Which point is corresponding to the reference point?
Reference image:
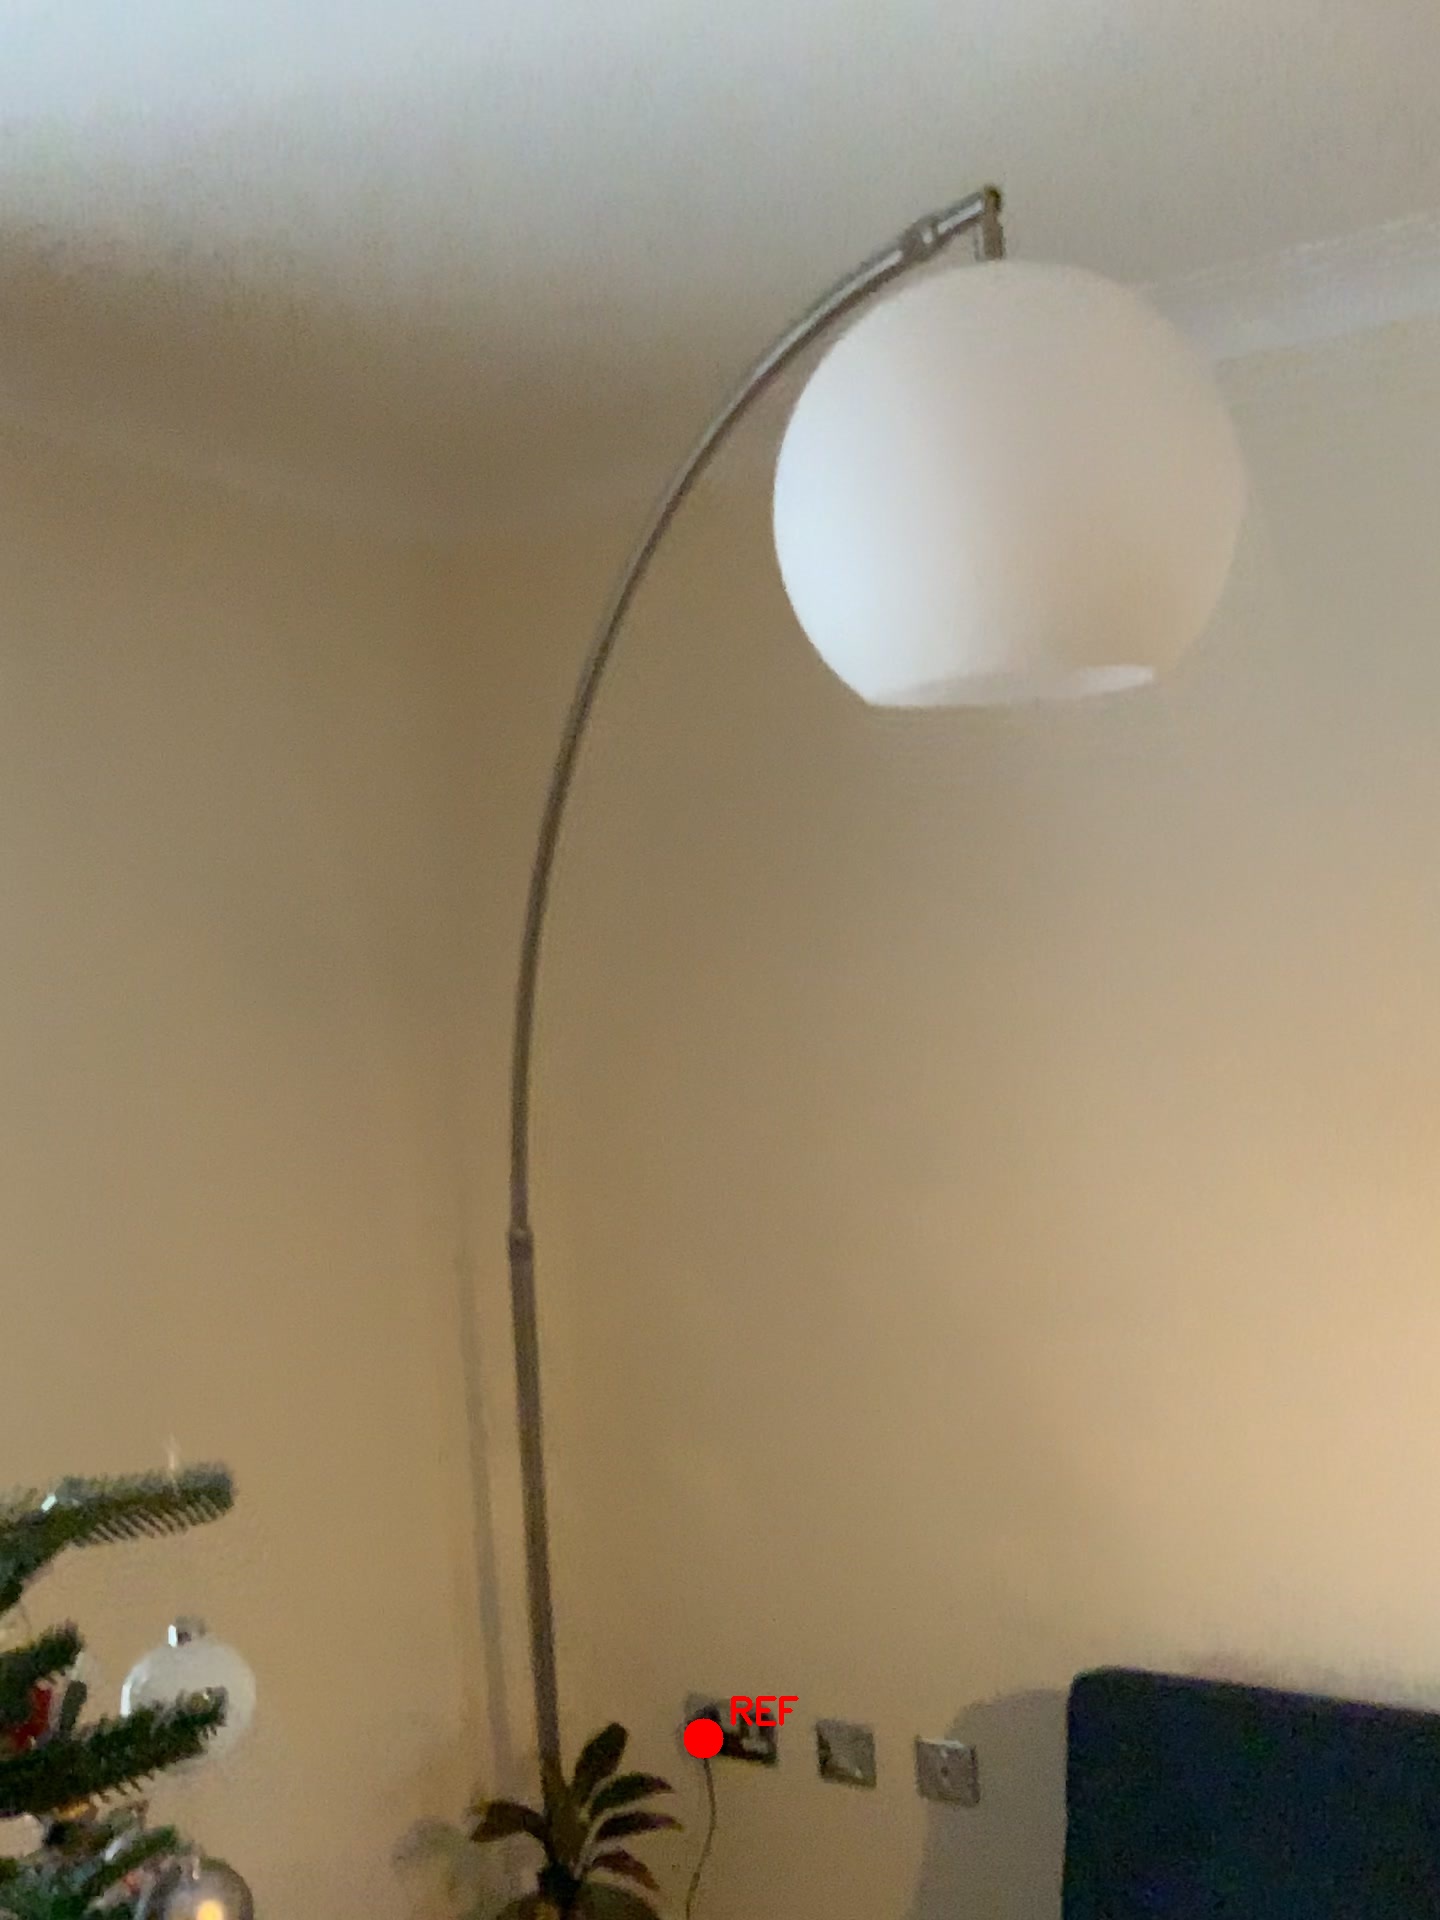
Option image:
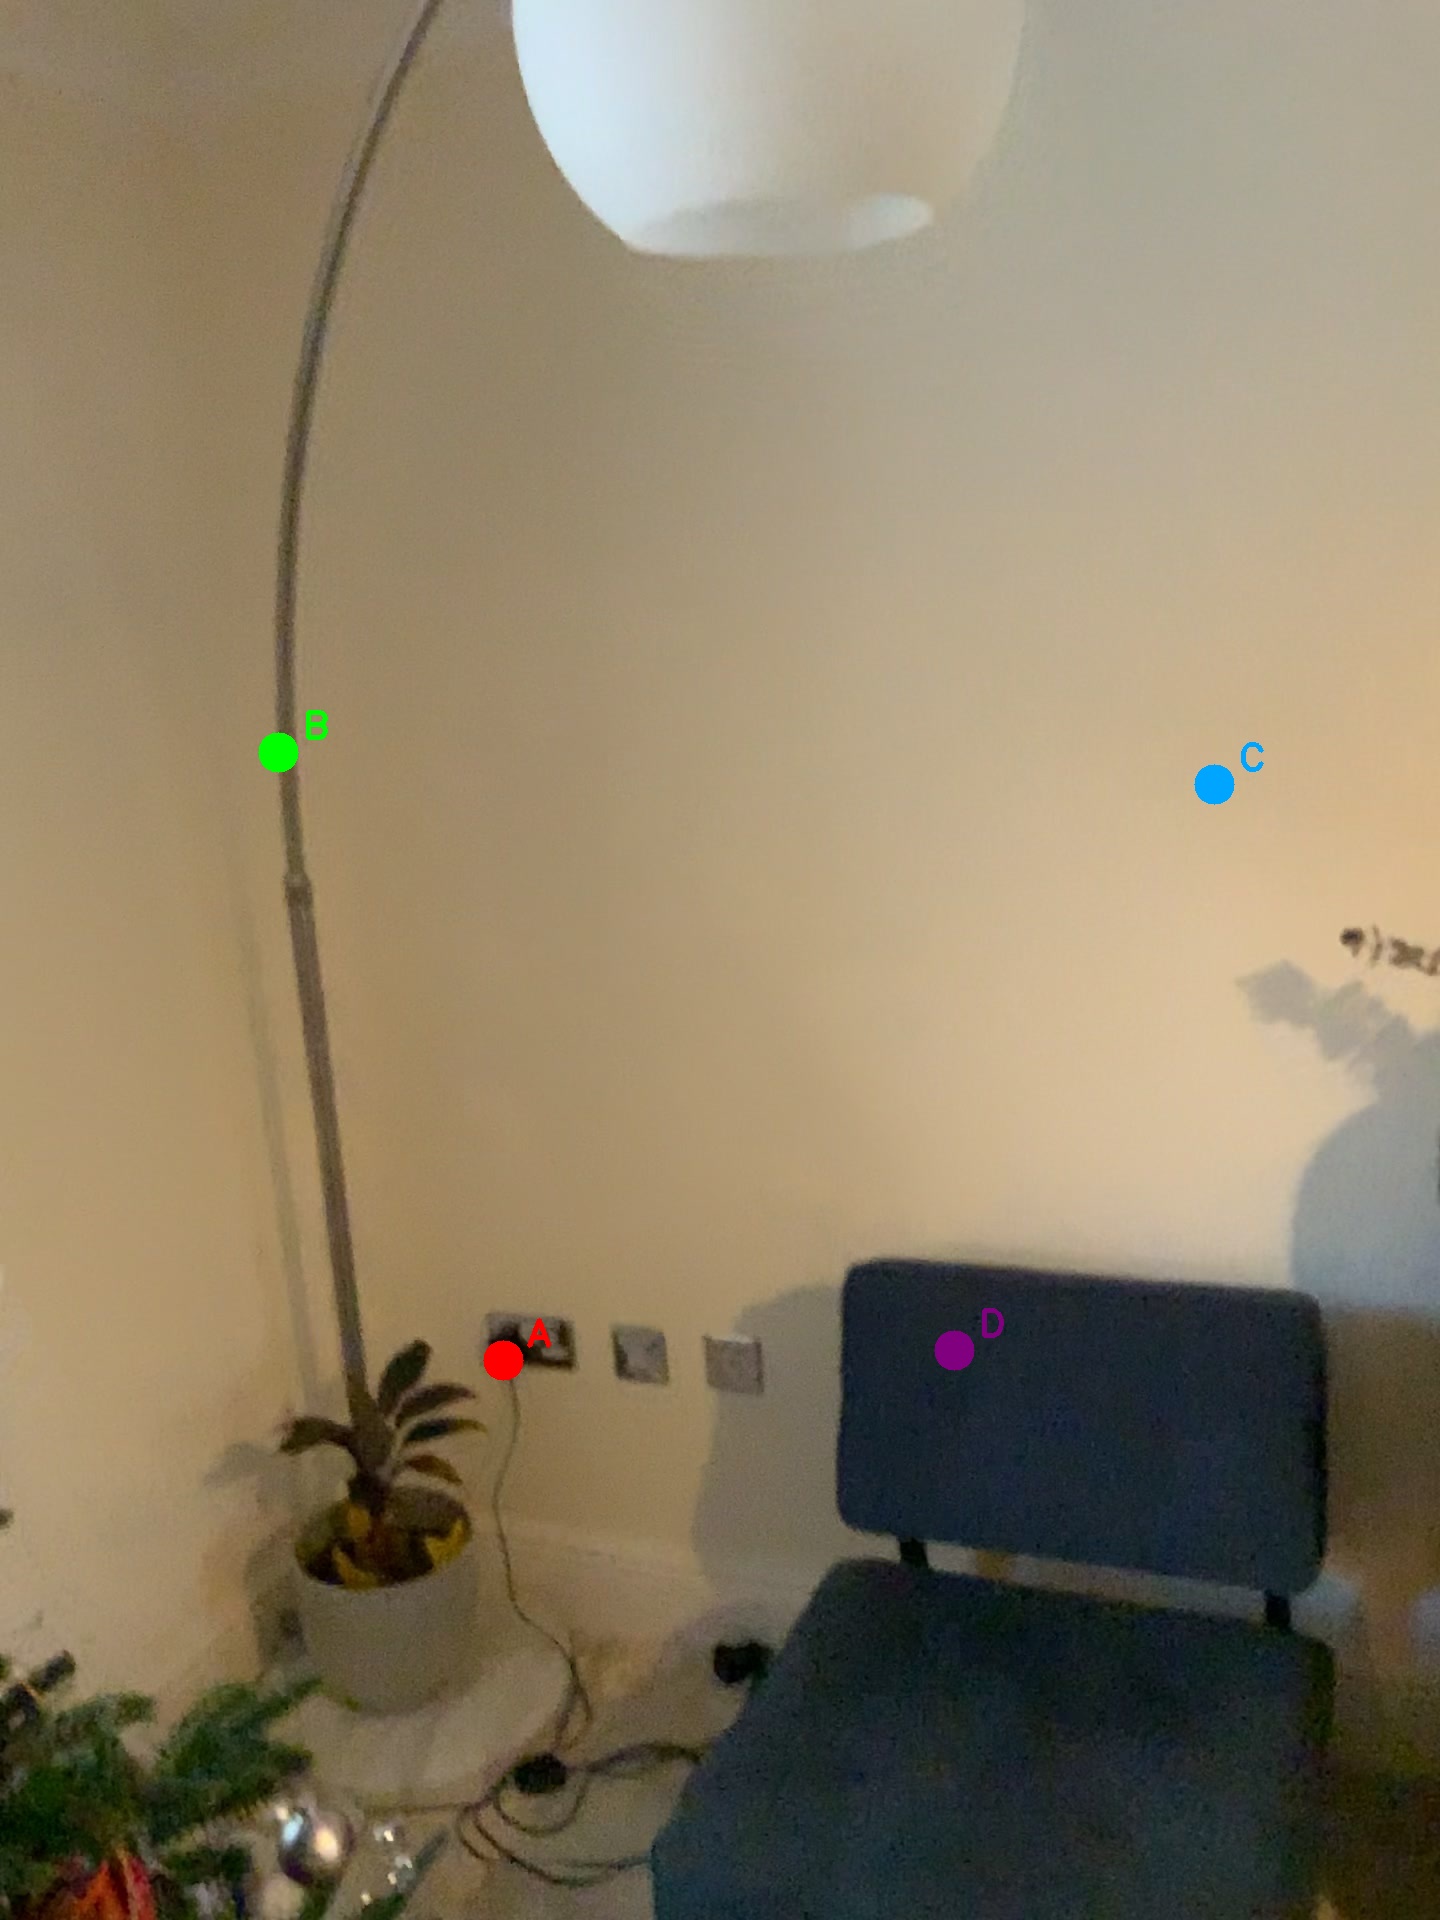
Choices:
Point A
Point B
Point C
Point D
Answer: (A)